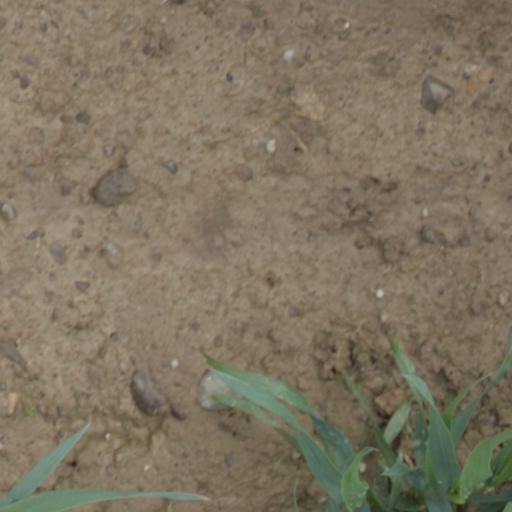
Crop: wheat